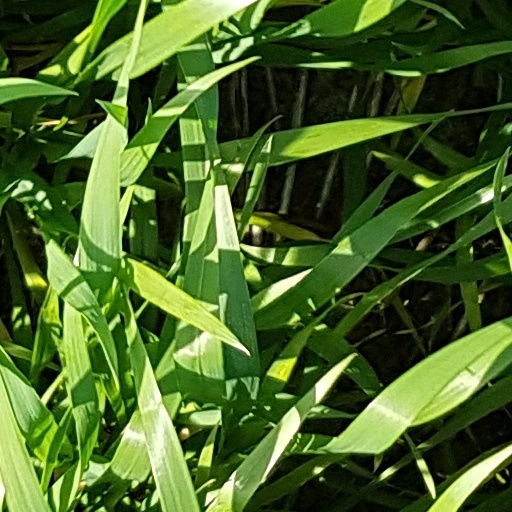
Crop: wheat